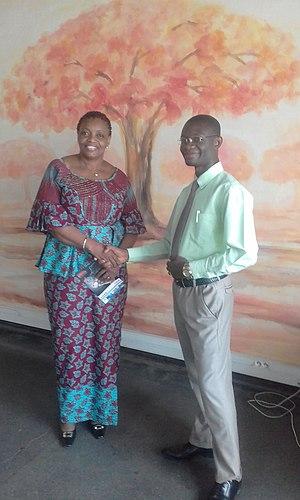
Nous sommes ici dans le salon d'honneur de l'agence tmb Kisangani
Ève Bazaiba Masudi, née le 12 août 1965 à Kisangani dans la province Orientale, est une femme politique du Congo-Kinshasa, élue Députée Nationale du territoire de Basoko en novembre 2011. Depuis 2012, elle est présidente de la commission socioculturelle de l'Assemblée Nationale. Elle a été membre influent dans l’Union pour la démocratie et le progrès social. Durant les élections de 2006, elle est une des porte-paroles de l’Union pour la Nation du candidat Jean-Pierre Bemba, et est actuellement secrétaire générale du Mouvement de libération du Congo depuis décembre 2014.